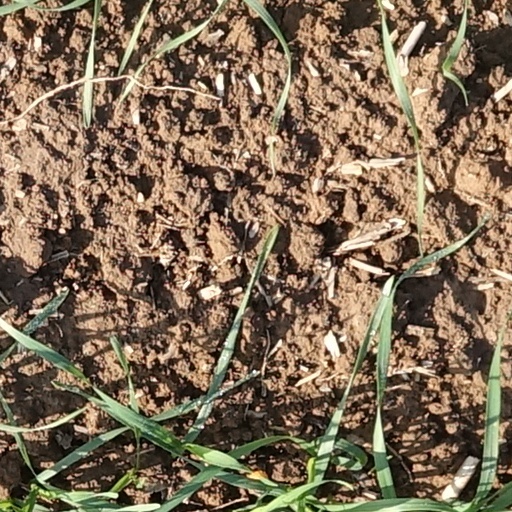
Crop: wheat